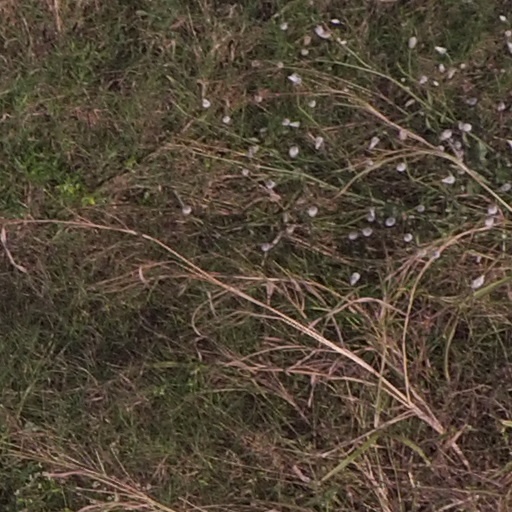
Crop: maize; corn